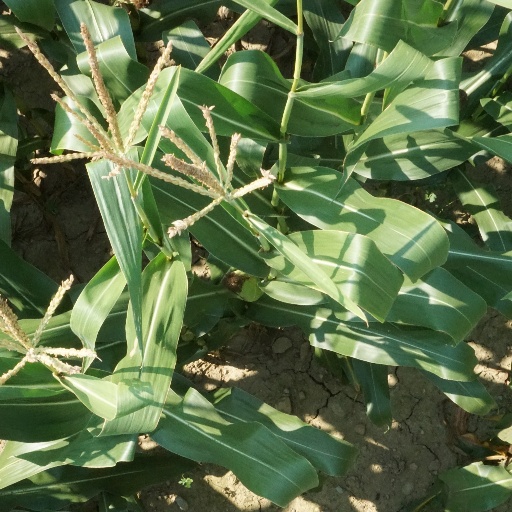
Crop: maize; corn